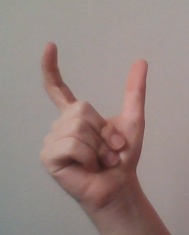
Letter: nun